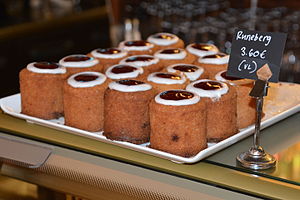
Runebergtærte
Runebergtærter til salg
"En runebergtærte er en kage, som traditionelt spises i Finland på Runebergsdagen den 5. februar. Den har fået sit navn efter Finlands nationalskjald Johan Ludvig Runeberg, som efter sigende spiste dette bagværk dagligt. Det siges også, at det var hans kone, forfatteren og journalisten Fredrika Runeberg, som skabte tærten i 1850'erne, men sandhedsværdien heraf er omtvistet. Konditoren Lars Astenius i Porvoo, hvor ægteparret boede, bagte allerede i 1840'erne en variant af ""Runebergs bakelser"". Atter andre mener, at tærten går helt tilbage til 1700-tallet.